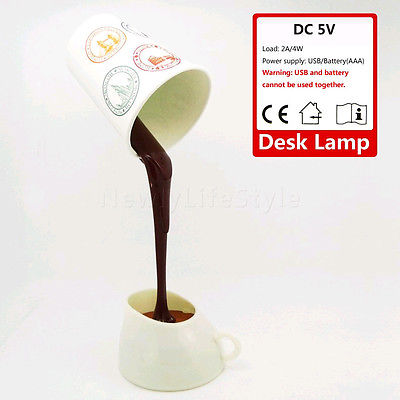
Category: lamp